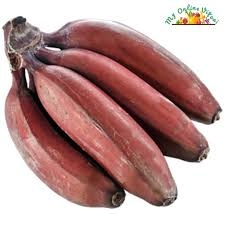
Label: banana